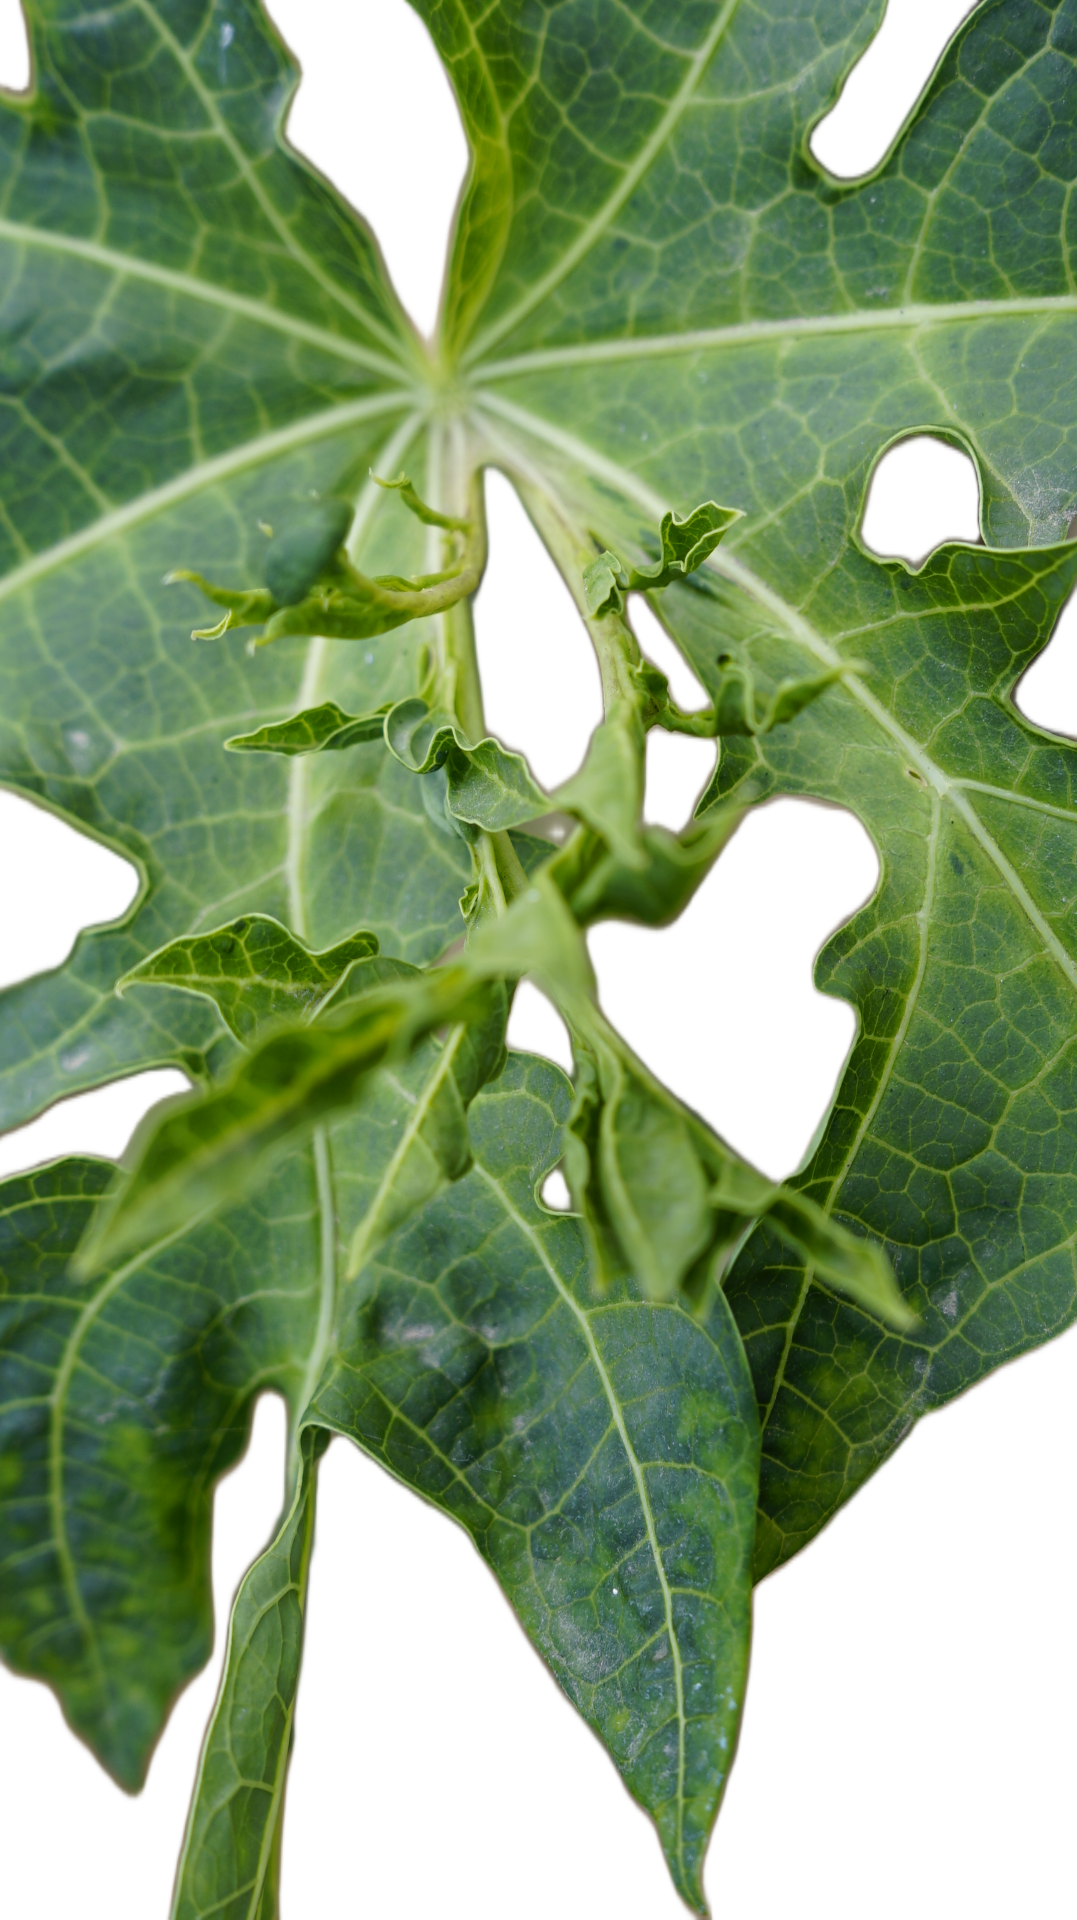
Crop: Papaya
Label: Curled_Yellow_Spot